Thomas King (New Zealand politician)

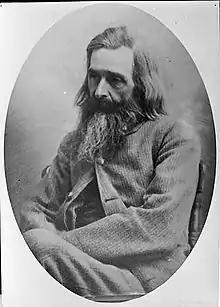
Thomas King

Thomas King (21 November 1821 – 28 April 1893) was a 19th-century New Zealand politician. He served in the 1st and 2nd Parliaments, and was otherwise active in New Plymouth. He was one of the first settlers, coming out on the first ship to New Plymouth in 1841.